Funicular curve

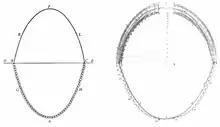
Analogies between the hanging chains and standing structures: an arch and the dome of Saint Peter's Basilica in Rome (Giovanni Poleni, 1748)

In architecture, the funicular curve (also funicular polygon, funicular shape, from the , "of rope") is an approach used to design the compression-only structural forms (like masonry arches) using an equivalence between the rope with hanging weights and standing arch with its load. This duality was noticed by Robert Hooke in 1675 ("as hangs the flexible line, so, but inverted, will stand the rigid arch"). If the hanging rope carries just its own weight (in this case it is usually called a "chain" and is equivalent to a free-standing arch with no external load), the resulting curve is a catenary.